Henri Warembourg Faculty of Medicine

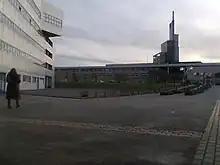
Photo of the Henri Warembour Faculty of Medicine

The Henri Warembourg Faculty of Medicine or Faculty of Medicine of Lille is a training and research unit located on the University of Lille campus. With more than 12,000 students, it is the largest medical training and research unit in France. It bears the name of Henri Warembourg, former dean of the faculty. It is part of the UFR3S: Health and Sports Sciences.